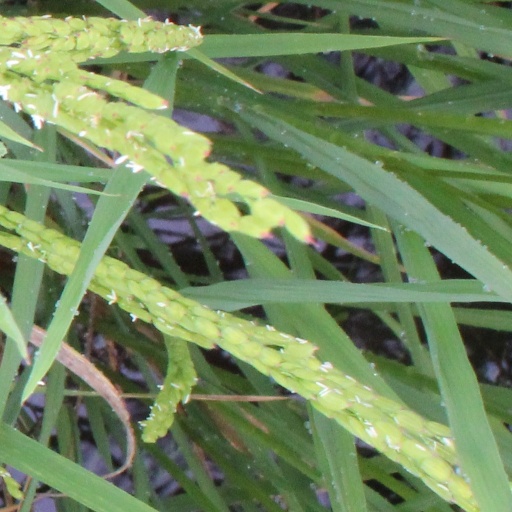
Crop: rice